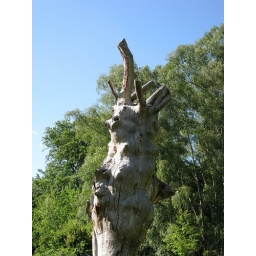
Dead tree with silver birch in the background